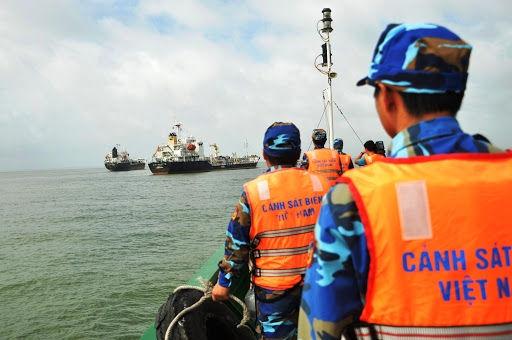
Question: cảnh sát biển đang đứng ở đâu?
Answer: trên một con tàu